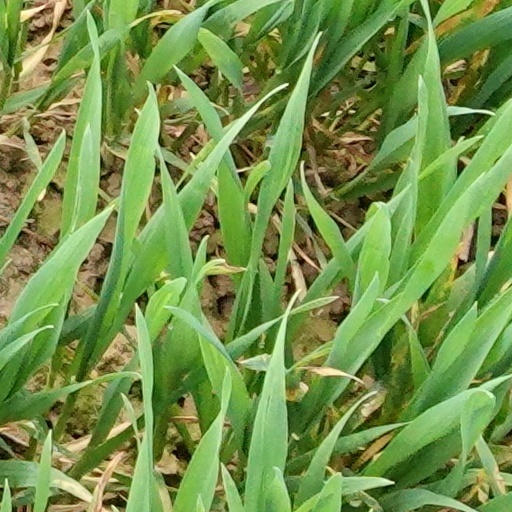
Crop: wheat